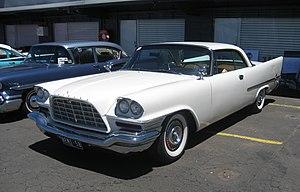
Les Chrysler 300 «lettrées» sont des voitures de luxe hautes performances conçues par Chrysler aux États-Unis de 1955 à 1965. Après la première année, appelée C-300, les voitures de 1956 portaient le numéro 300B. Les modèles successifs ont reçu la lettre suivante de l'alphabet sous la forme d'un suffixe atteignant les 300L en 1965, après quoi le modèle a été abandonné.